Garry Hart, Baron Hart of Chilton

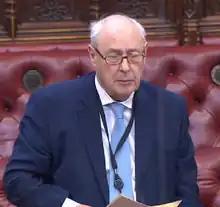
Hart in 2016

Garry Richard Rushby Hart, Baron Hart of Chilton (29 June 1940 – 3 August 2017), was a British Labour politician. From 1998 to 2007, he was Expert and then Special Adviser to the Lord Chancellor, first Lord Irvine of Lairg and then Lord Falconer of Thoroton.